Small nucleolar RNA SNORD110

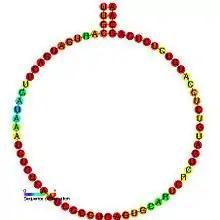
Predicted secondary structure and sequence conservation of SNORD110

In molecular biology, Small Nucleolar RNA SNORD110 (also known as HBII-55) is a non-coding RNA (ncRNA) molecule which functions in the biogenesis (modification) of other small nuclear RNAs (snRNAs). This type of modifying RNA is located in the nucleolus of the eukaryotic cell which is a major site of snRNA biogenesis. It is known as a small nucleolar RNA (snoRNA) and also often referred to as a guide RNA.